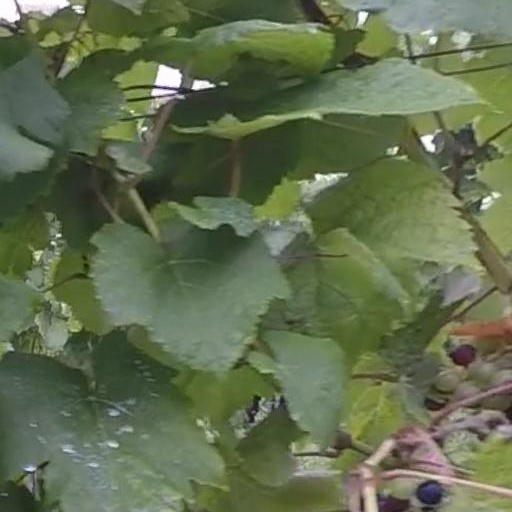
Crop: grape